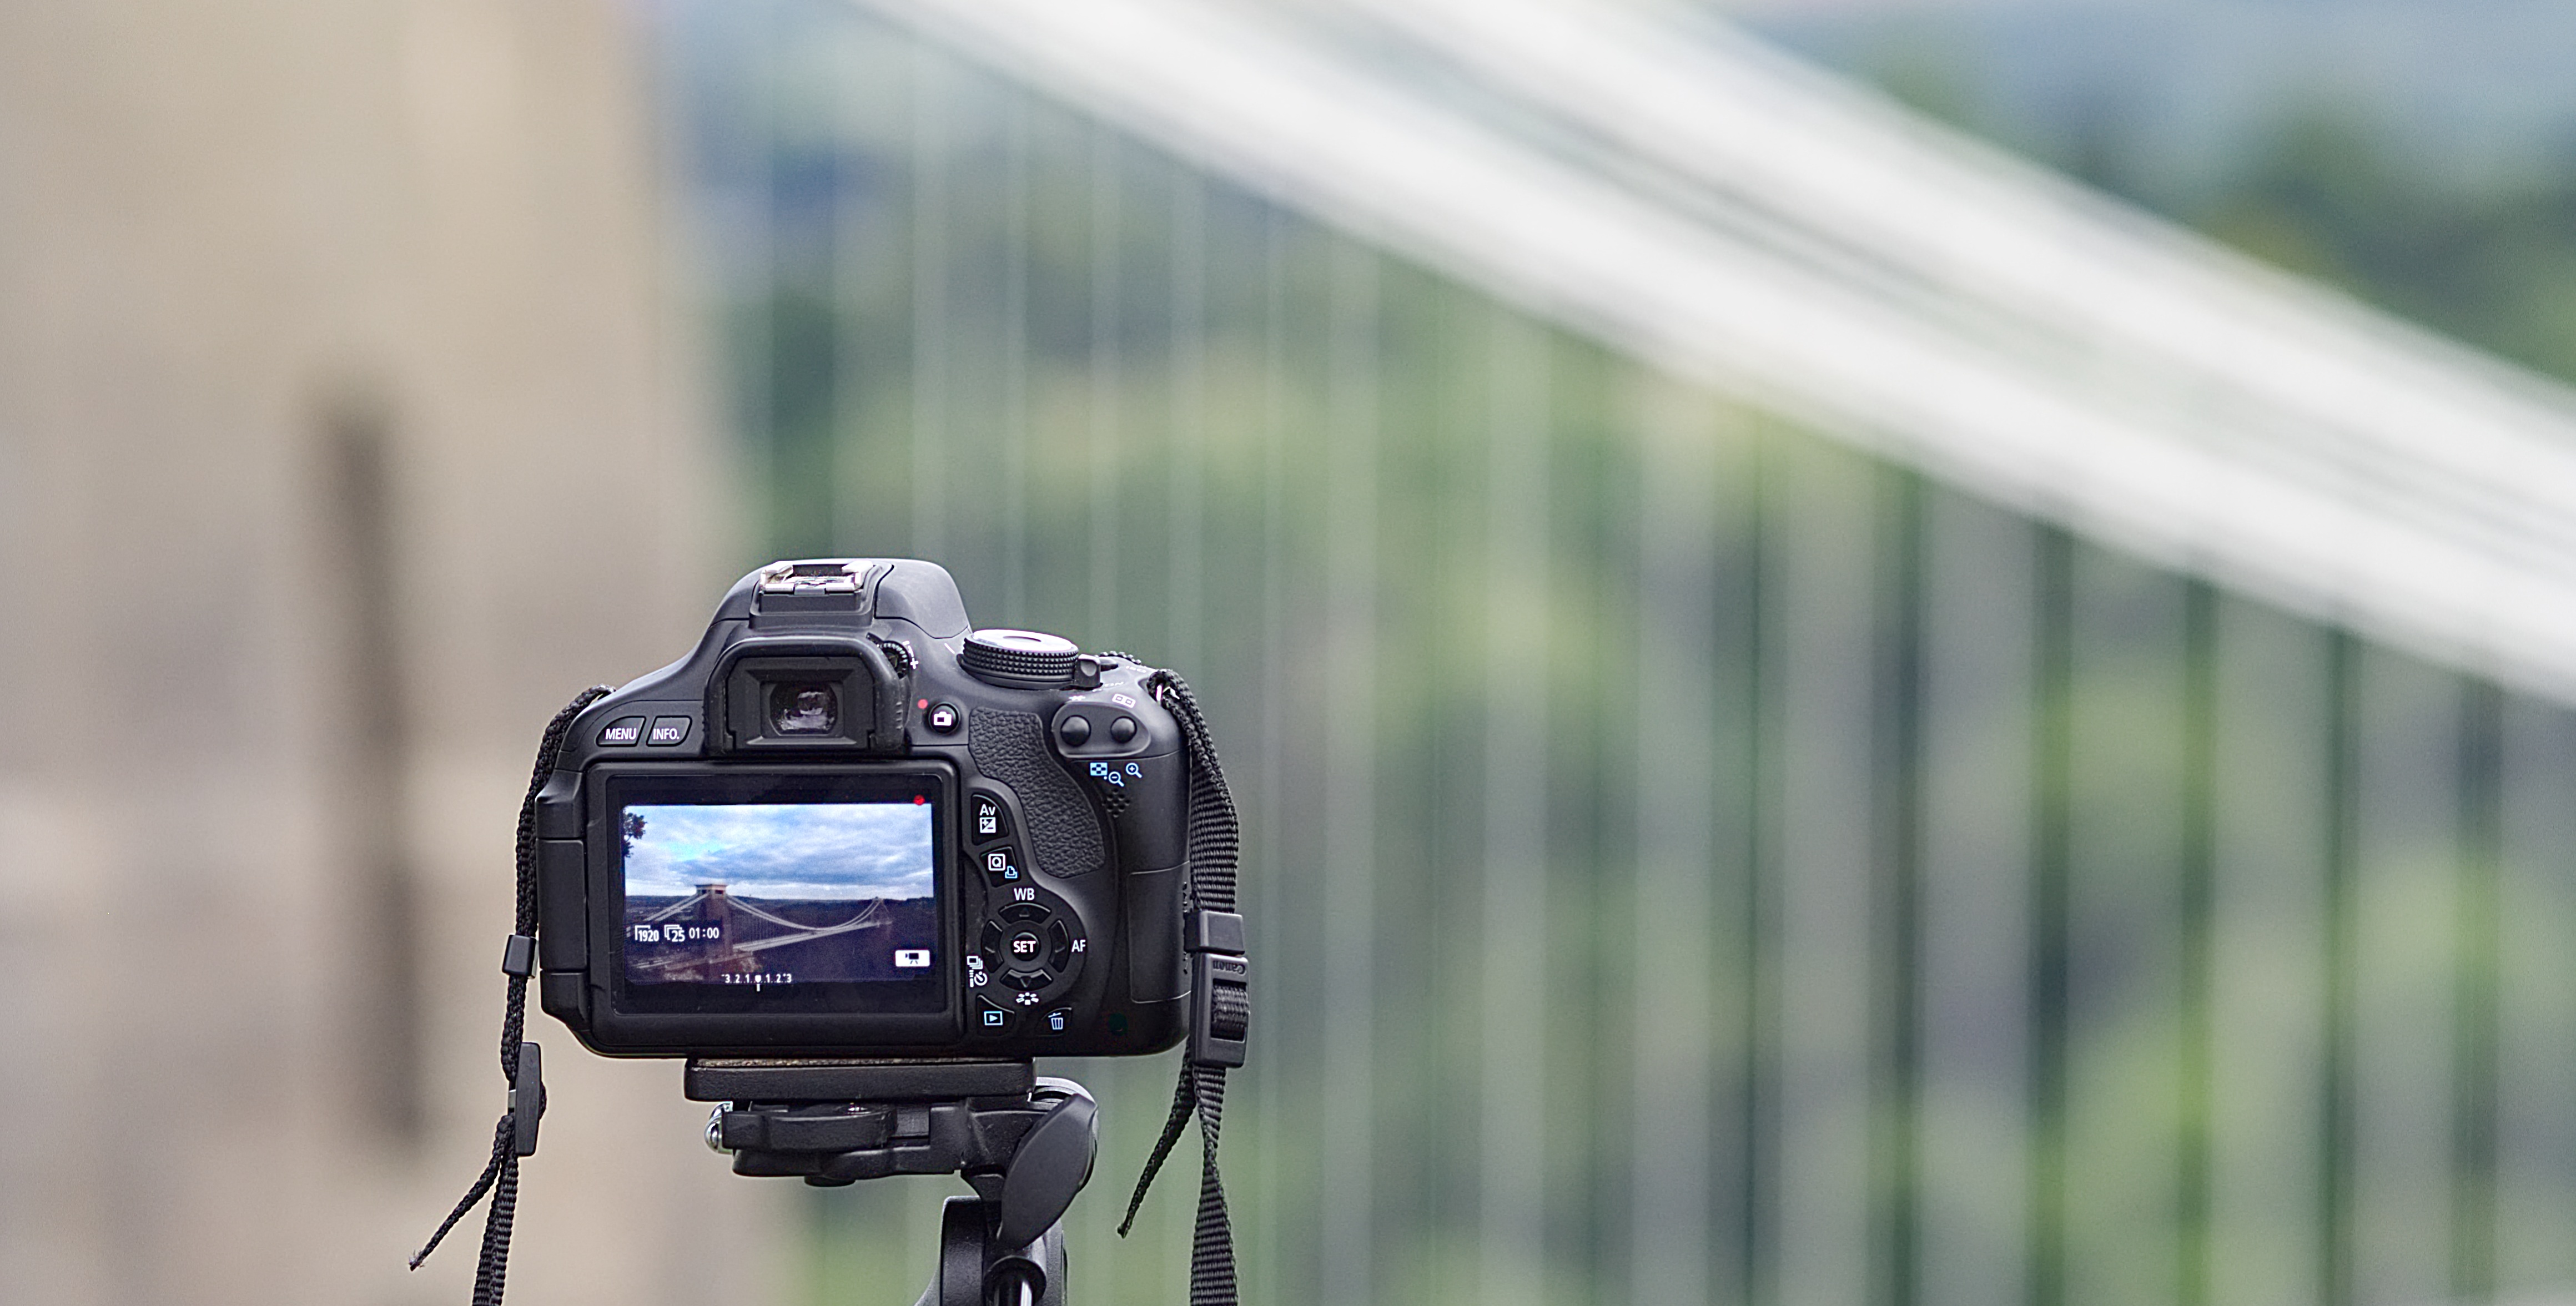
screen, grass, creative, technology, bridge, camera, photography, photographer, view, photo, viewfinder, dslr, equipment, canon, frame, suspension, electronic, reflex camera, exposure, rebel, digital camera, focus, display, back, tripod, picture, digital, media, shot, image, photographing, capture, camera lens, rear, hobby, photographic, taking, copy, clifton, lcd, digital slr, single lens reflex camera, cameras optics, camera accessory